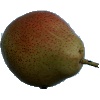
Label: pear_forelle